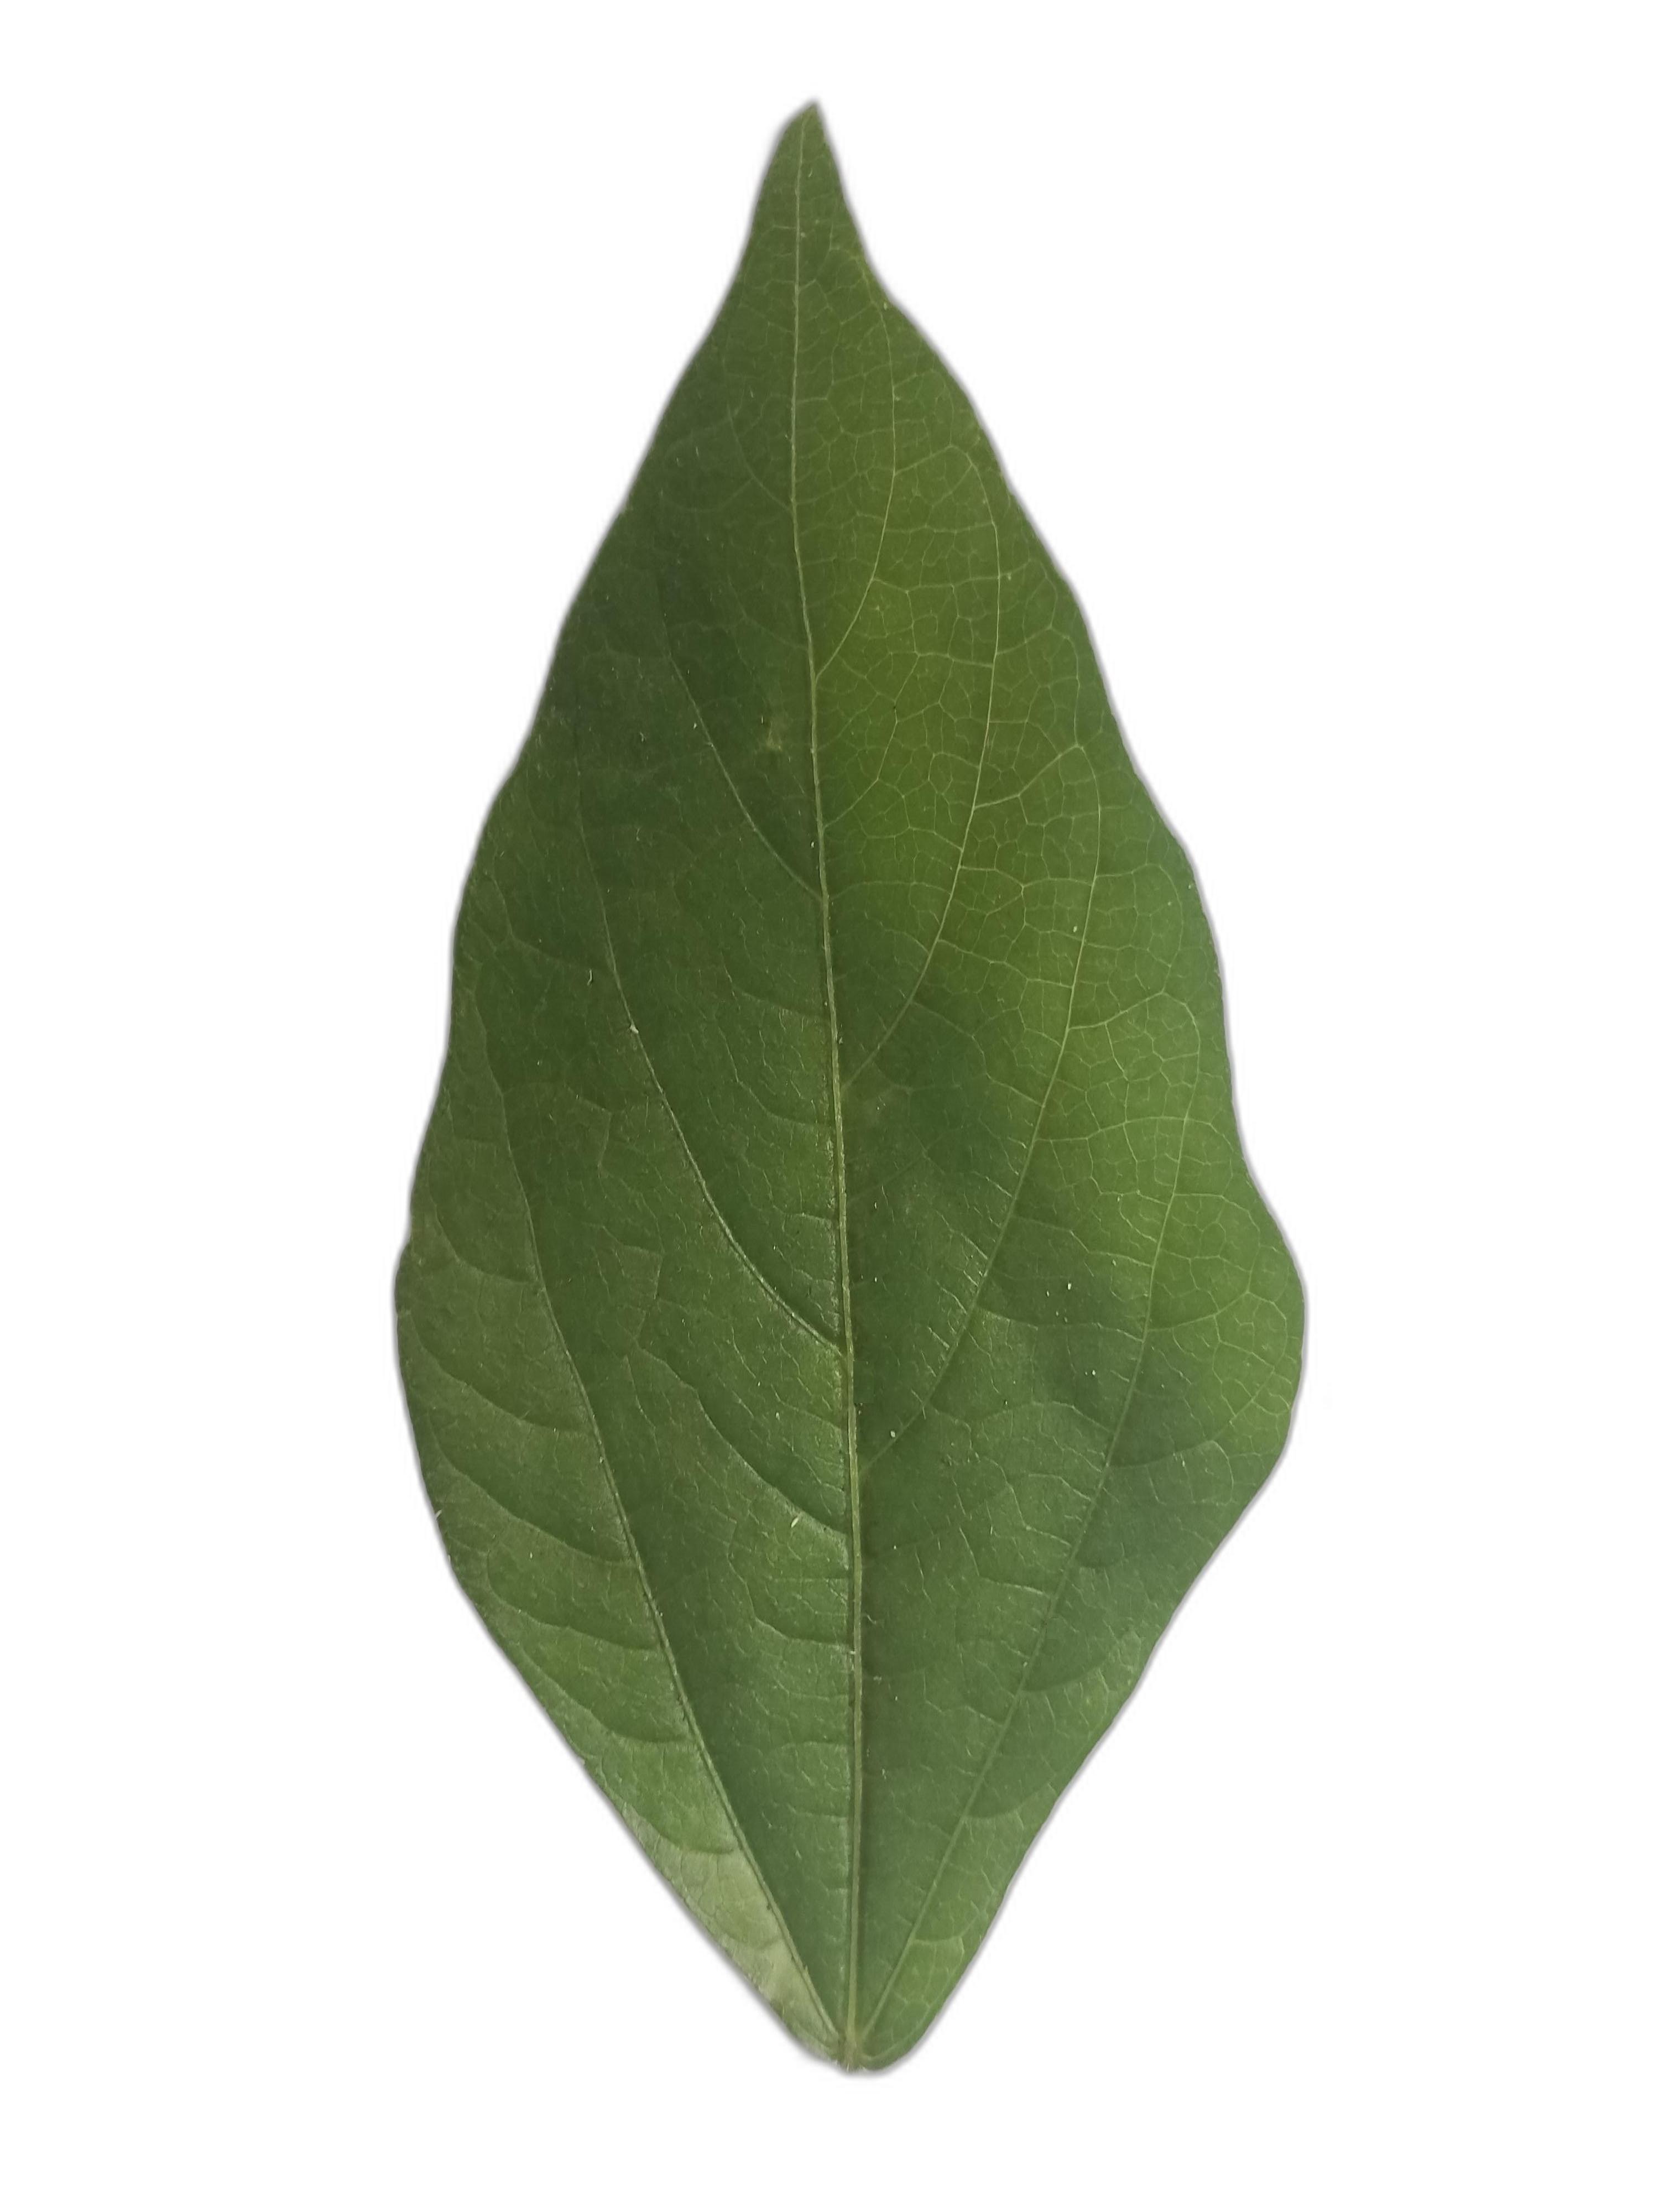
Label: Healthy